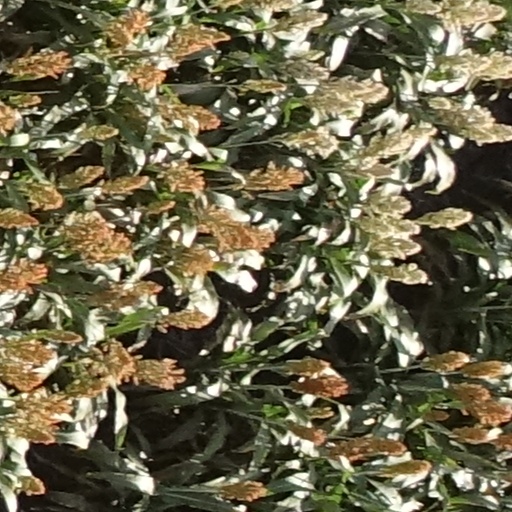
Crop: sorghum